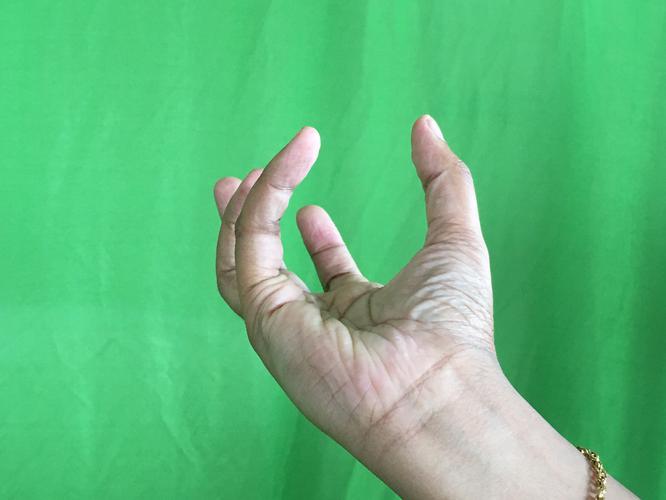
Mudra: Padmakosha
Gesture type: single_hand